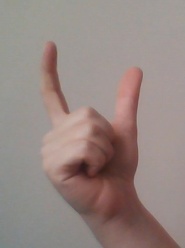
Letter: nun